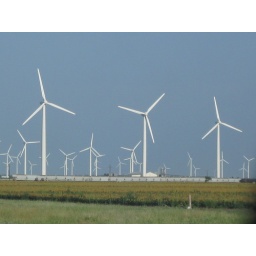
Wind turbines with freight train cars below them which gives some perspective to the size of them.